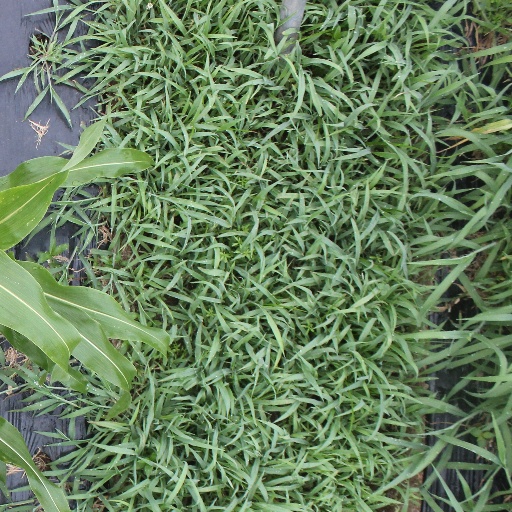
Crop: sorghum